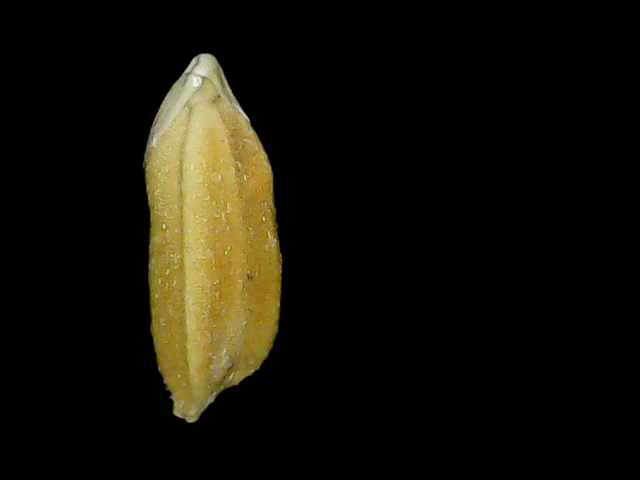
Rice variety: Bd95